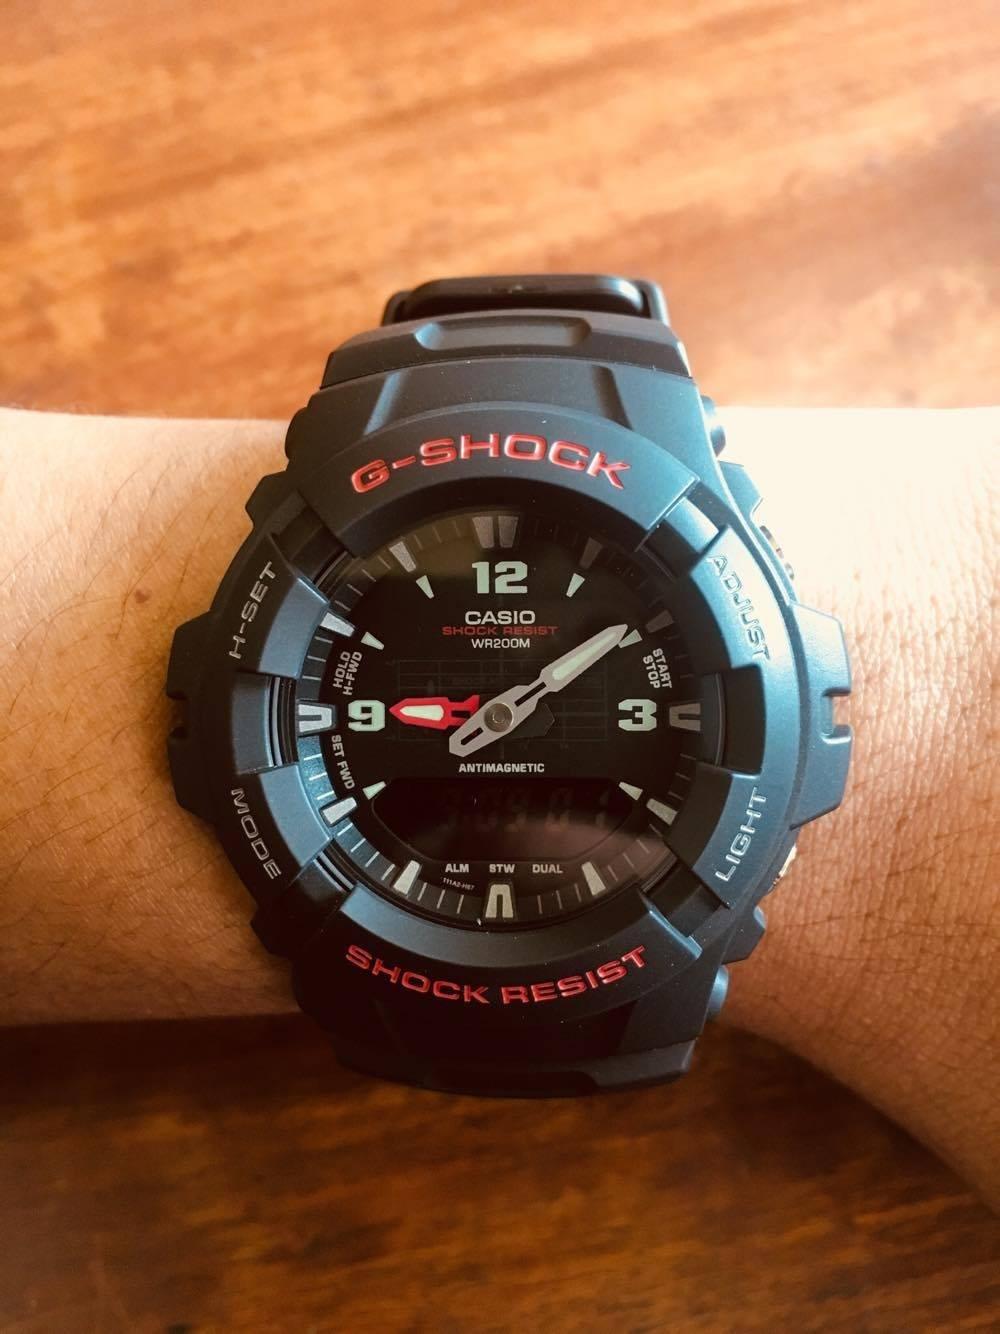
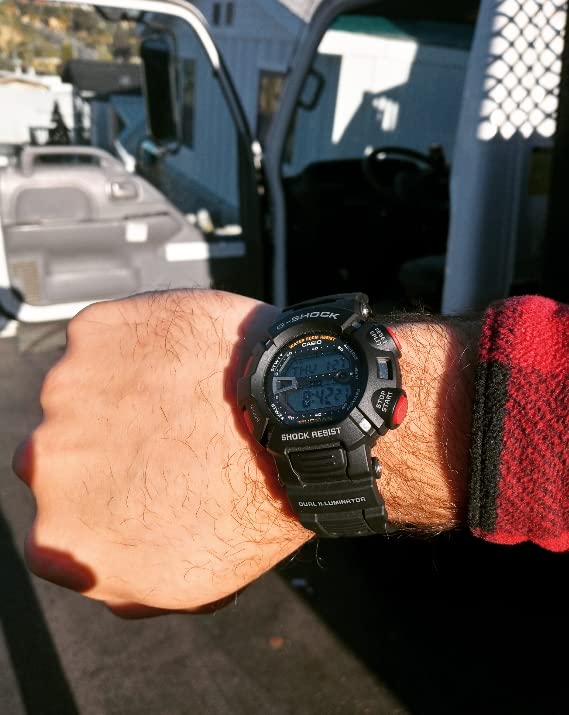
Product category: accessories_watch
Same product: no